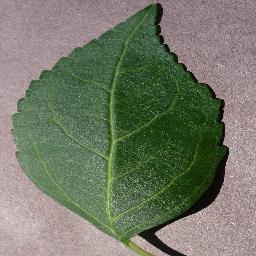
Label: Cherry___healthy